U.S. Route 63 in Arkansas

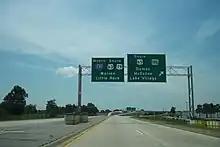
US 63 at the southern terminus of I-530 in Pine Bluff

In Jefferson County, US 63 serves the city of Pine Bluff. US 63 bypasses the city, running on the last 3 miles of I-530. Also in Pine Bluff, the highway overlaps with US 65 and US 79. US 63 runs northeast with US 79 until Stuttgart, where the highway runs north to Hazen. Just north of Hazen, US 63 overlaps with I-40 to Brinkley. In Brinkley, US 63 begins an overlap with US 49 north to Jonesboro. US 63 leaves US 49 and follows I-555 until I-555 terminates, together serving as a bypass for southern Jonesboro. In Hoxie, US 63 intersects with I-57/US 67. Northwest of here near Portia the highway overlaps with US 412.